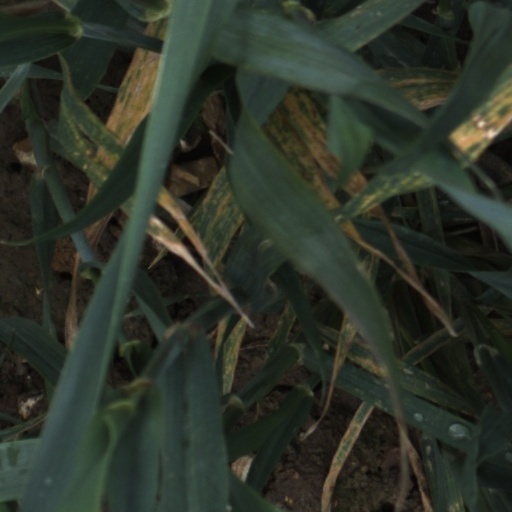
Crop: wheat